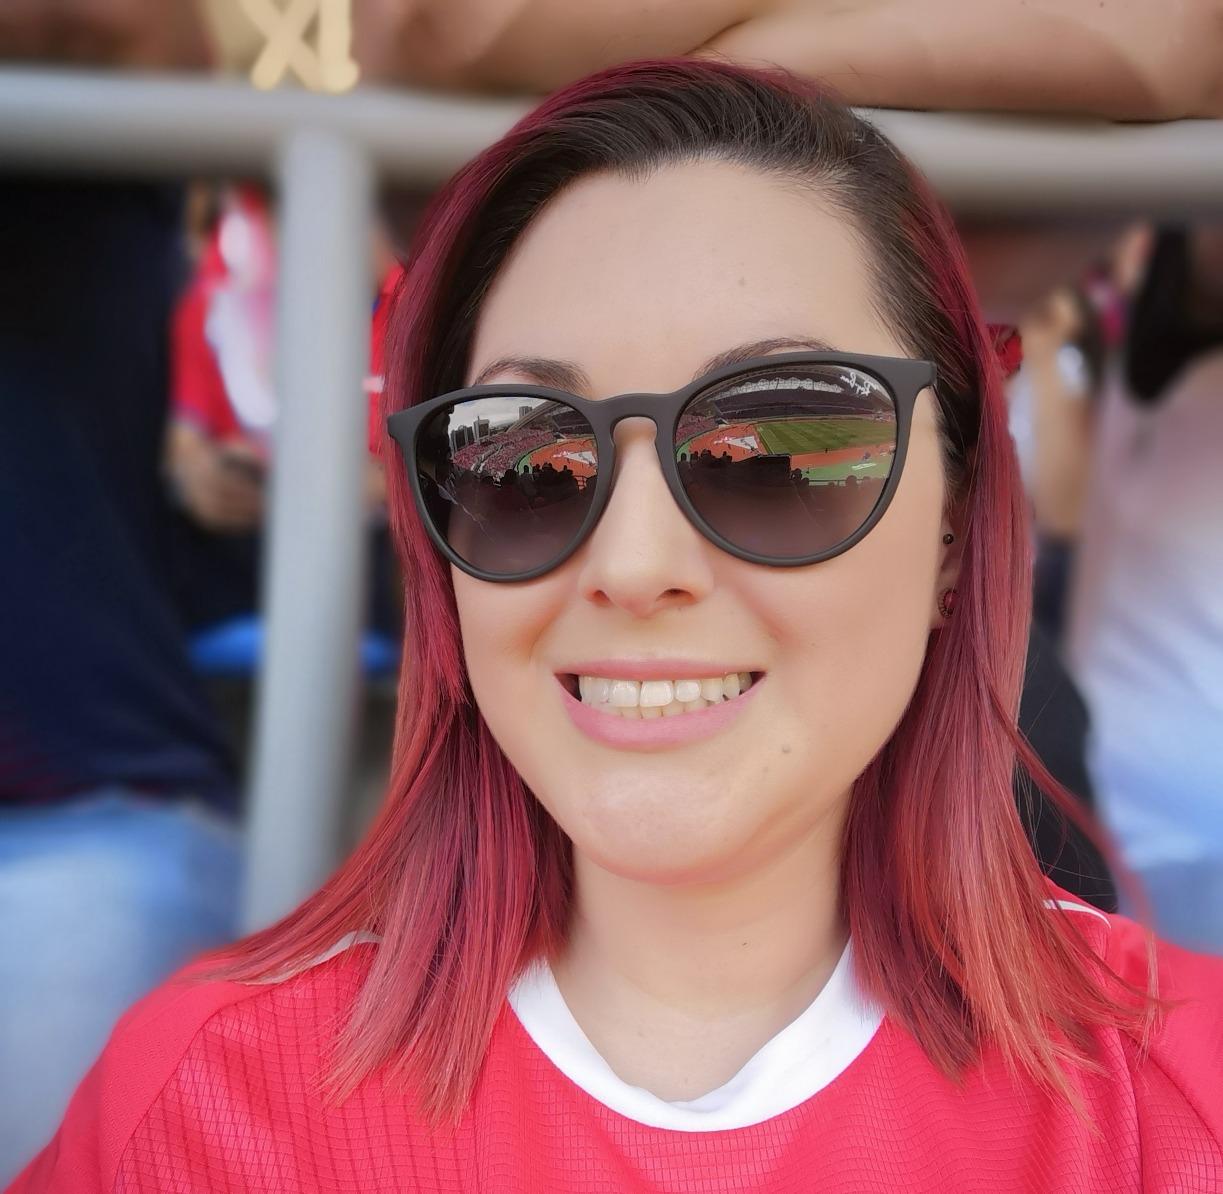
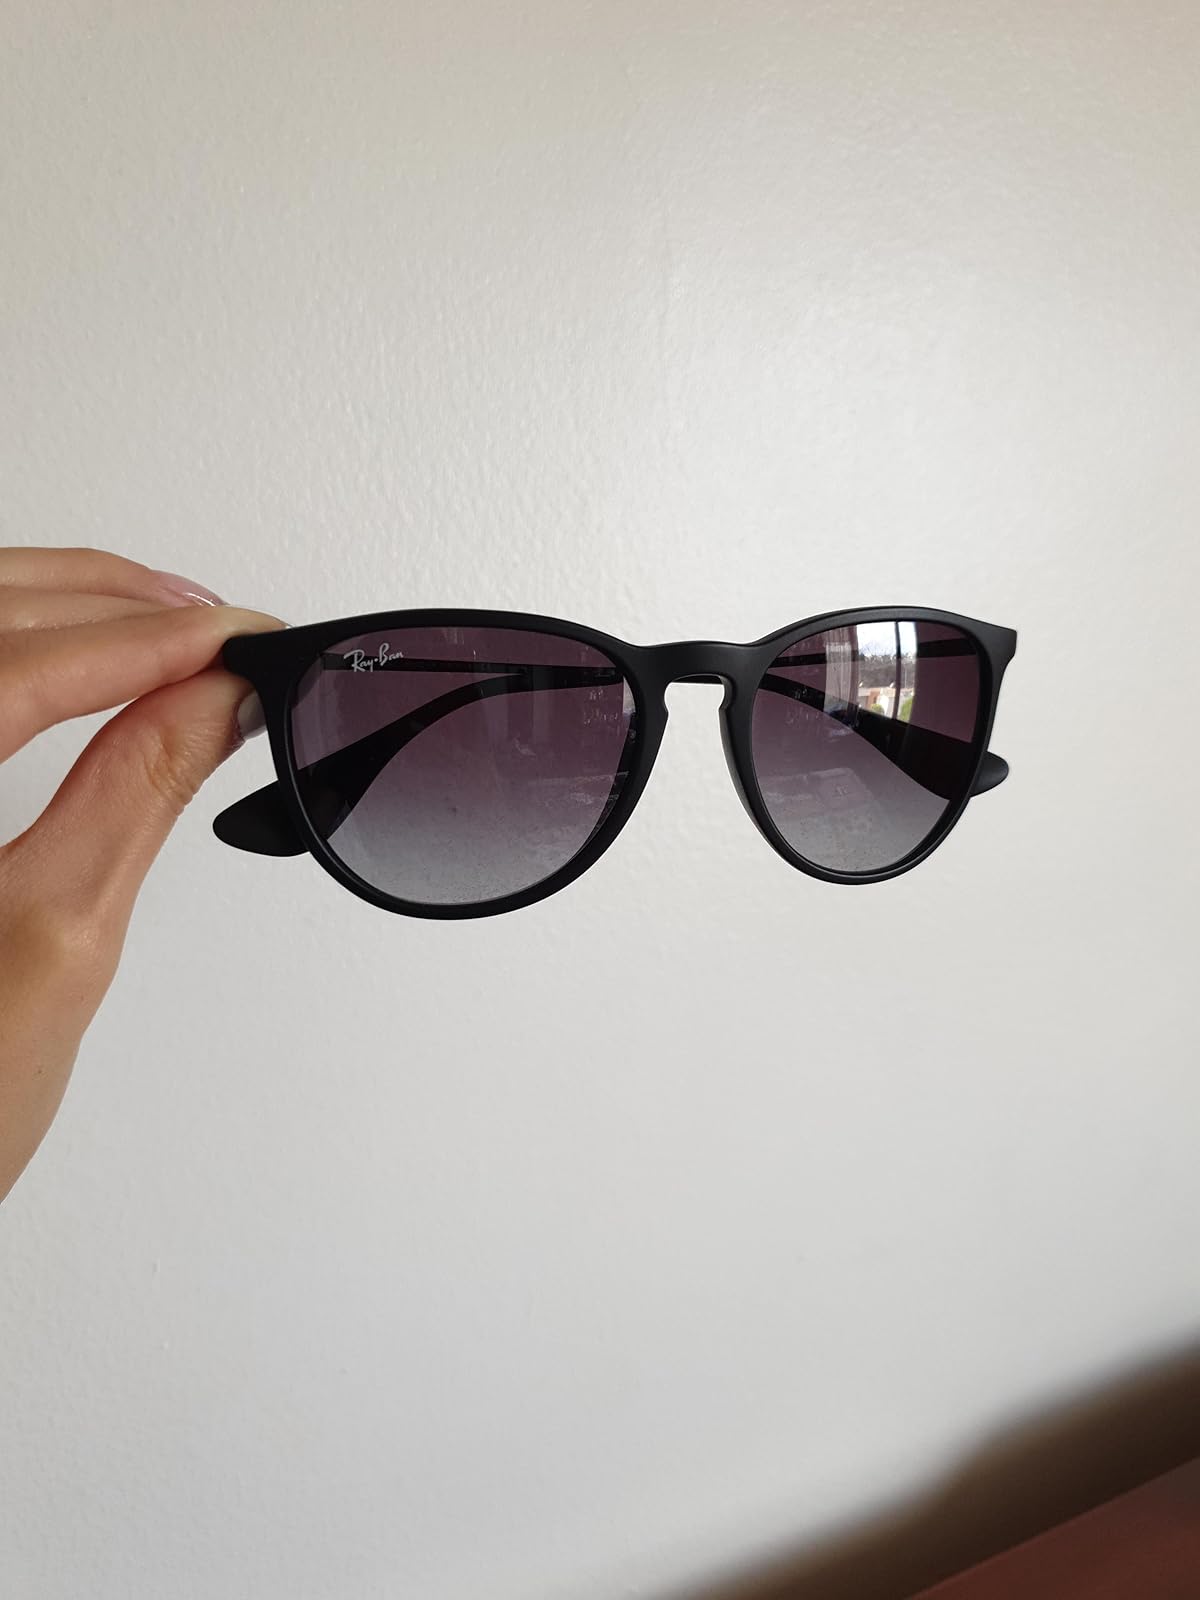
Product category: accessories_sunglasses
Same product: yes